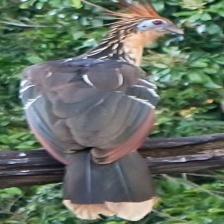
Species: HOATZIN
Scientific name: OPHISTHOCOMUS HOAZIN